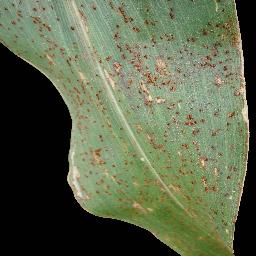
Label: Corn_(Maize)___Common_Rust